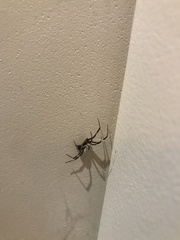
Species: Lactrodectus_hesperus